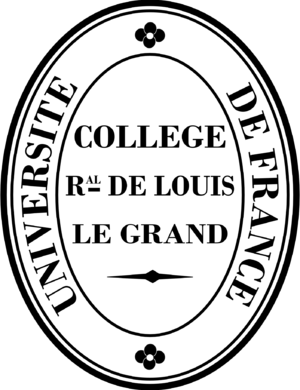
Sceau utilisé dans les armes du Collège Royal de Louis le Grand (1763-1849)
Le lycée Louis-le-Grand est un établissement d'enseignement secondaire et supérieur public français. Il est situé le long de l'ancien cardo de Lutèce, au 123 de la rue Saint-Jacques, dans le 5ᵉ arrondissement de Paris, en plein cœur du Quartier latin. Son origine remonte au XVIᵉ siècle, puisqu'il fut fondé en 1550 comme collège jésuite dans l'hôtel parisien de Guillaume du Prat, évêque de Clermont. Il est reconstruit de 1885 à 1888.